Buoyancy compensator (diving)

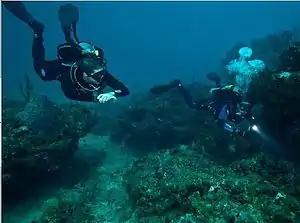
Divers with neutral buoyancy and horizontal trim with the fins raised are less likely to touch or disturb the bottom

The vertical-horizontal orientation, or trim, of the submerged diver is influenced by the BC and by other buoyancy and weight components and contributed to by the diver's body, clothing and equipment. The scuba diver typically wishes to be trimmed nearly horizontally (prone) while under water, to be able to see and swim efficiently, but more nearly vertical and perhaps partly supine, to be able to breathe without a regulator when on the surface.